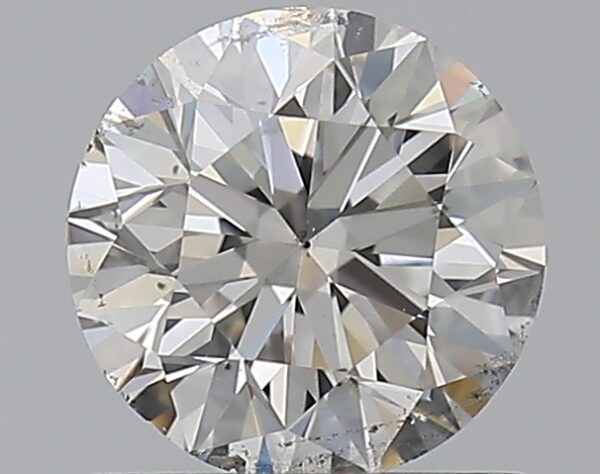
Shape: round
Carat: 0.8
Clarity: SI2
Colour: F
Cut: EX
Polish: EX
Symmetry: EX
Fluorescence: M
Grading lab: GIA
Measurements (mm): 5.87 x 5.92 x 3.71